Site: brandenburg
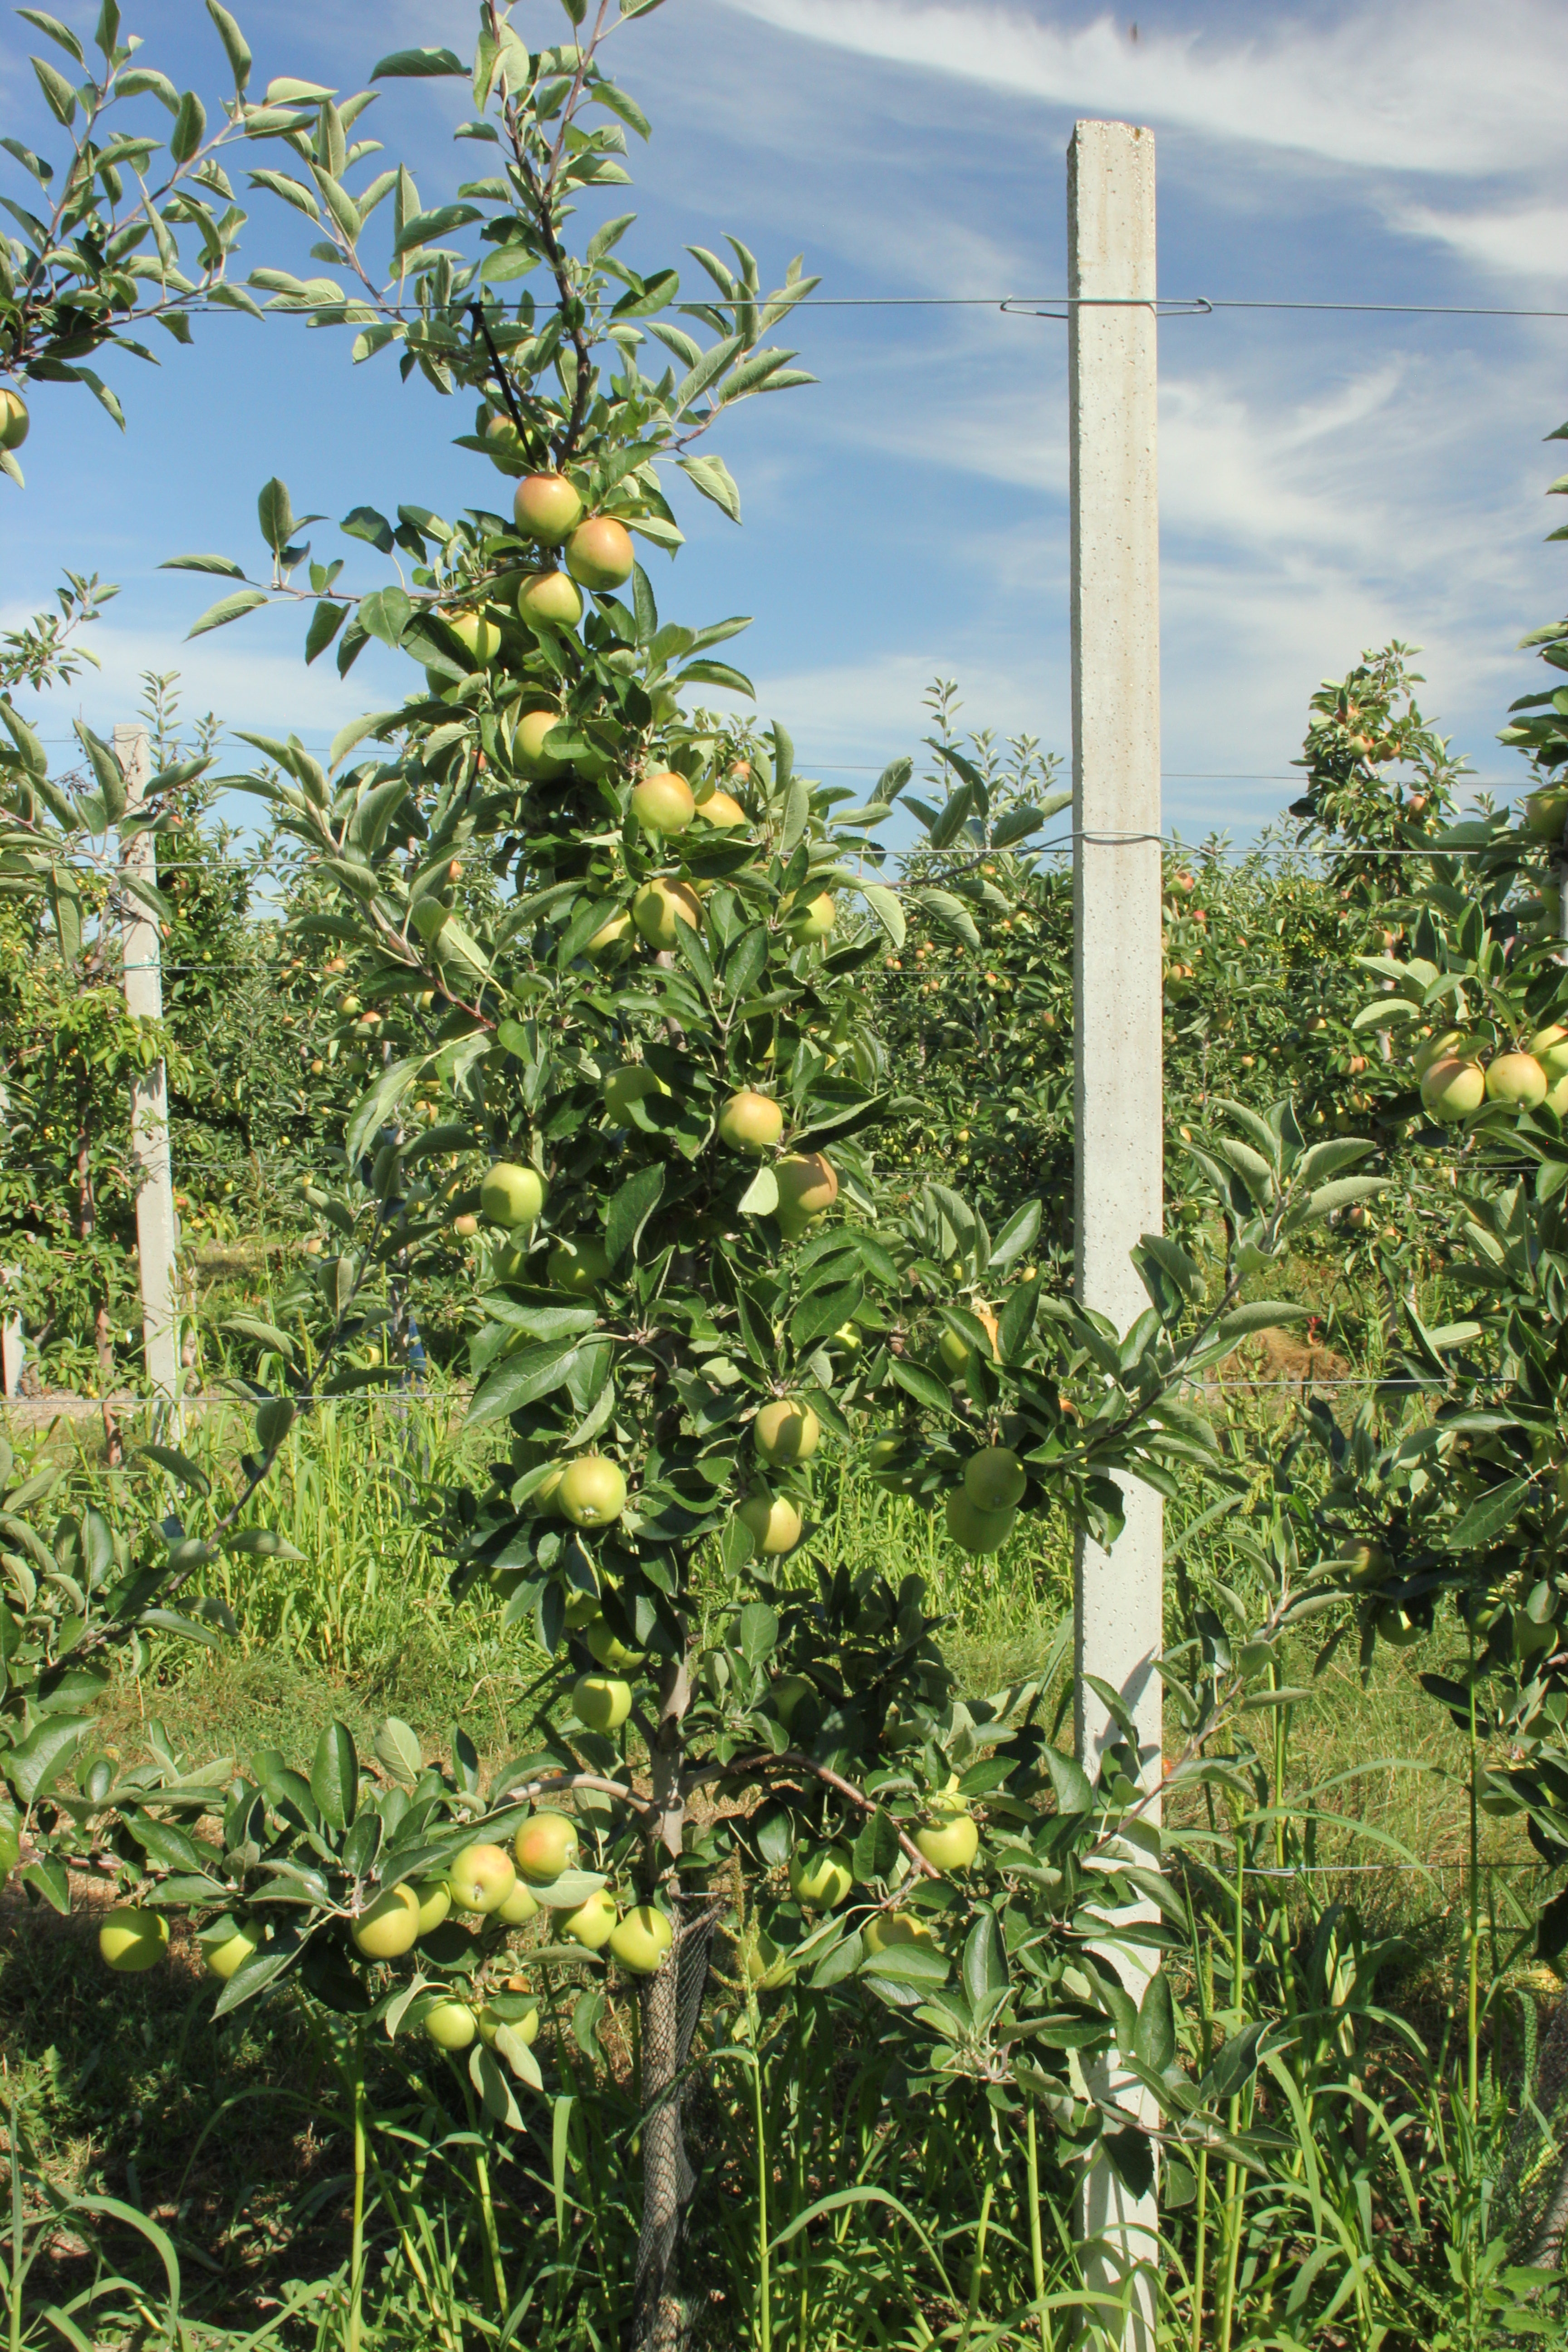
Growth stage (BBCH 77): Development of fruit